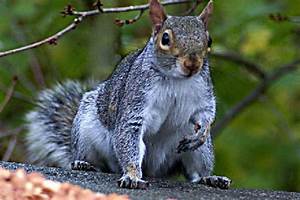
Label: scoiattolo